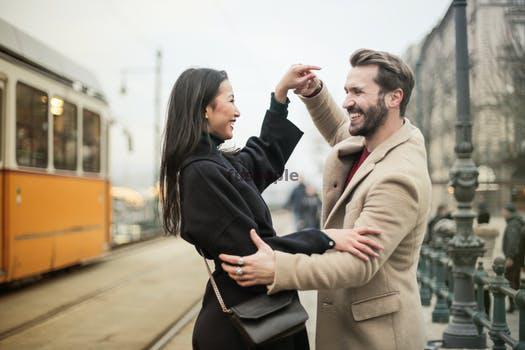
Label: Watermark